Mt. Hakkoda (2014 film)

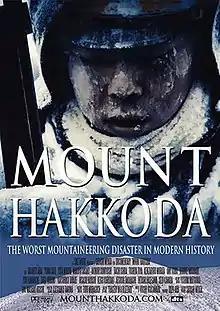
Film poster

is a 2014 film about the Hakkōda Mountains incident. It is based on the non-fiction book "Tragedy in a Blizzard" by Koshu Ogasawara.